Julio Anguita

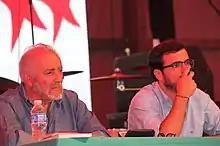
Anguita in 2015, next to Alberto Garzón, during the yearly festivity of the PCE

Anguita advocated a political program for United Left based on the "two shores theory", consisting of the establishment of differences between, on the one hand, the People's Party (PP) and the Spanish Socialist Workers' Party (PSOE), and, on the other, the United Left. He also said that pacts with PSOE should be established under programmatic single agreements, not systematically (a conception expressed in his well-known motto ""programa, programa, programa"").